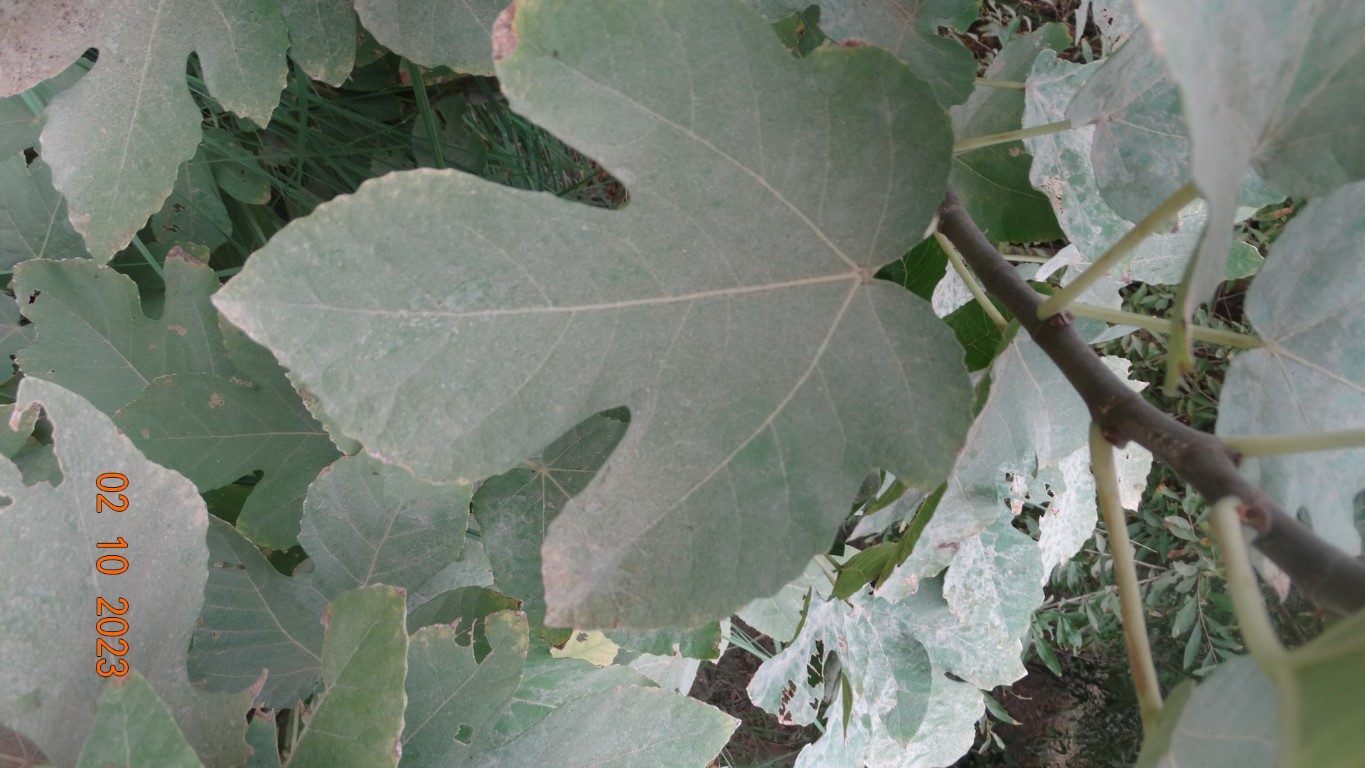
Label: healthy